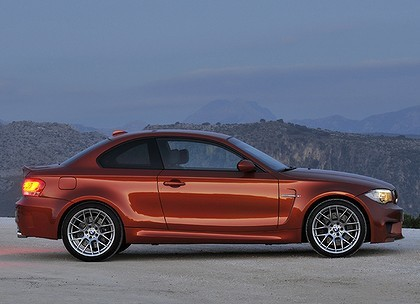
Car model: 2012 BMW 1 Series Coupe